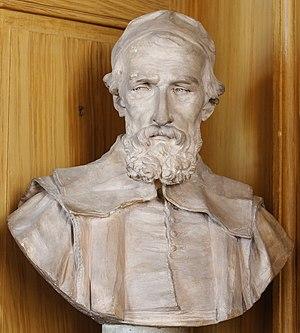
Buste en terre cuite de Nicolas-Claude Fabri de Peiresc par Jean-Jacques Caffieri, 1787. Salle de lecture de la Bibliothèque Mazarine, Paris.
Nicolas-Claude Fabri de Peiresc, né le 1ᵉʳ décembre 1580 à Belgentier et mort le 24 juin 1637 à Aix-en-Provence, est un érudit universaliste de l'époque baroque, conseiller au Parlement de Provence, polymathe, scientifique, homme de lettres, astronome et collectionneur.
Jean-Jacques Caffieri, né le 29 avril 1725 à Paris, mort dans la même ville le 21 juin 1792, est un sculpteur français.